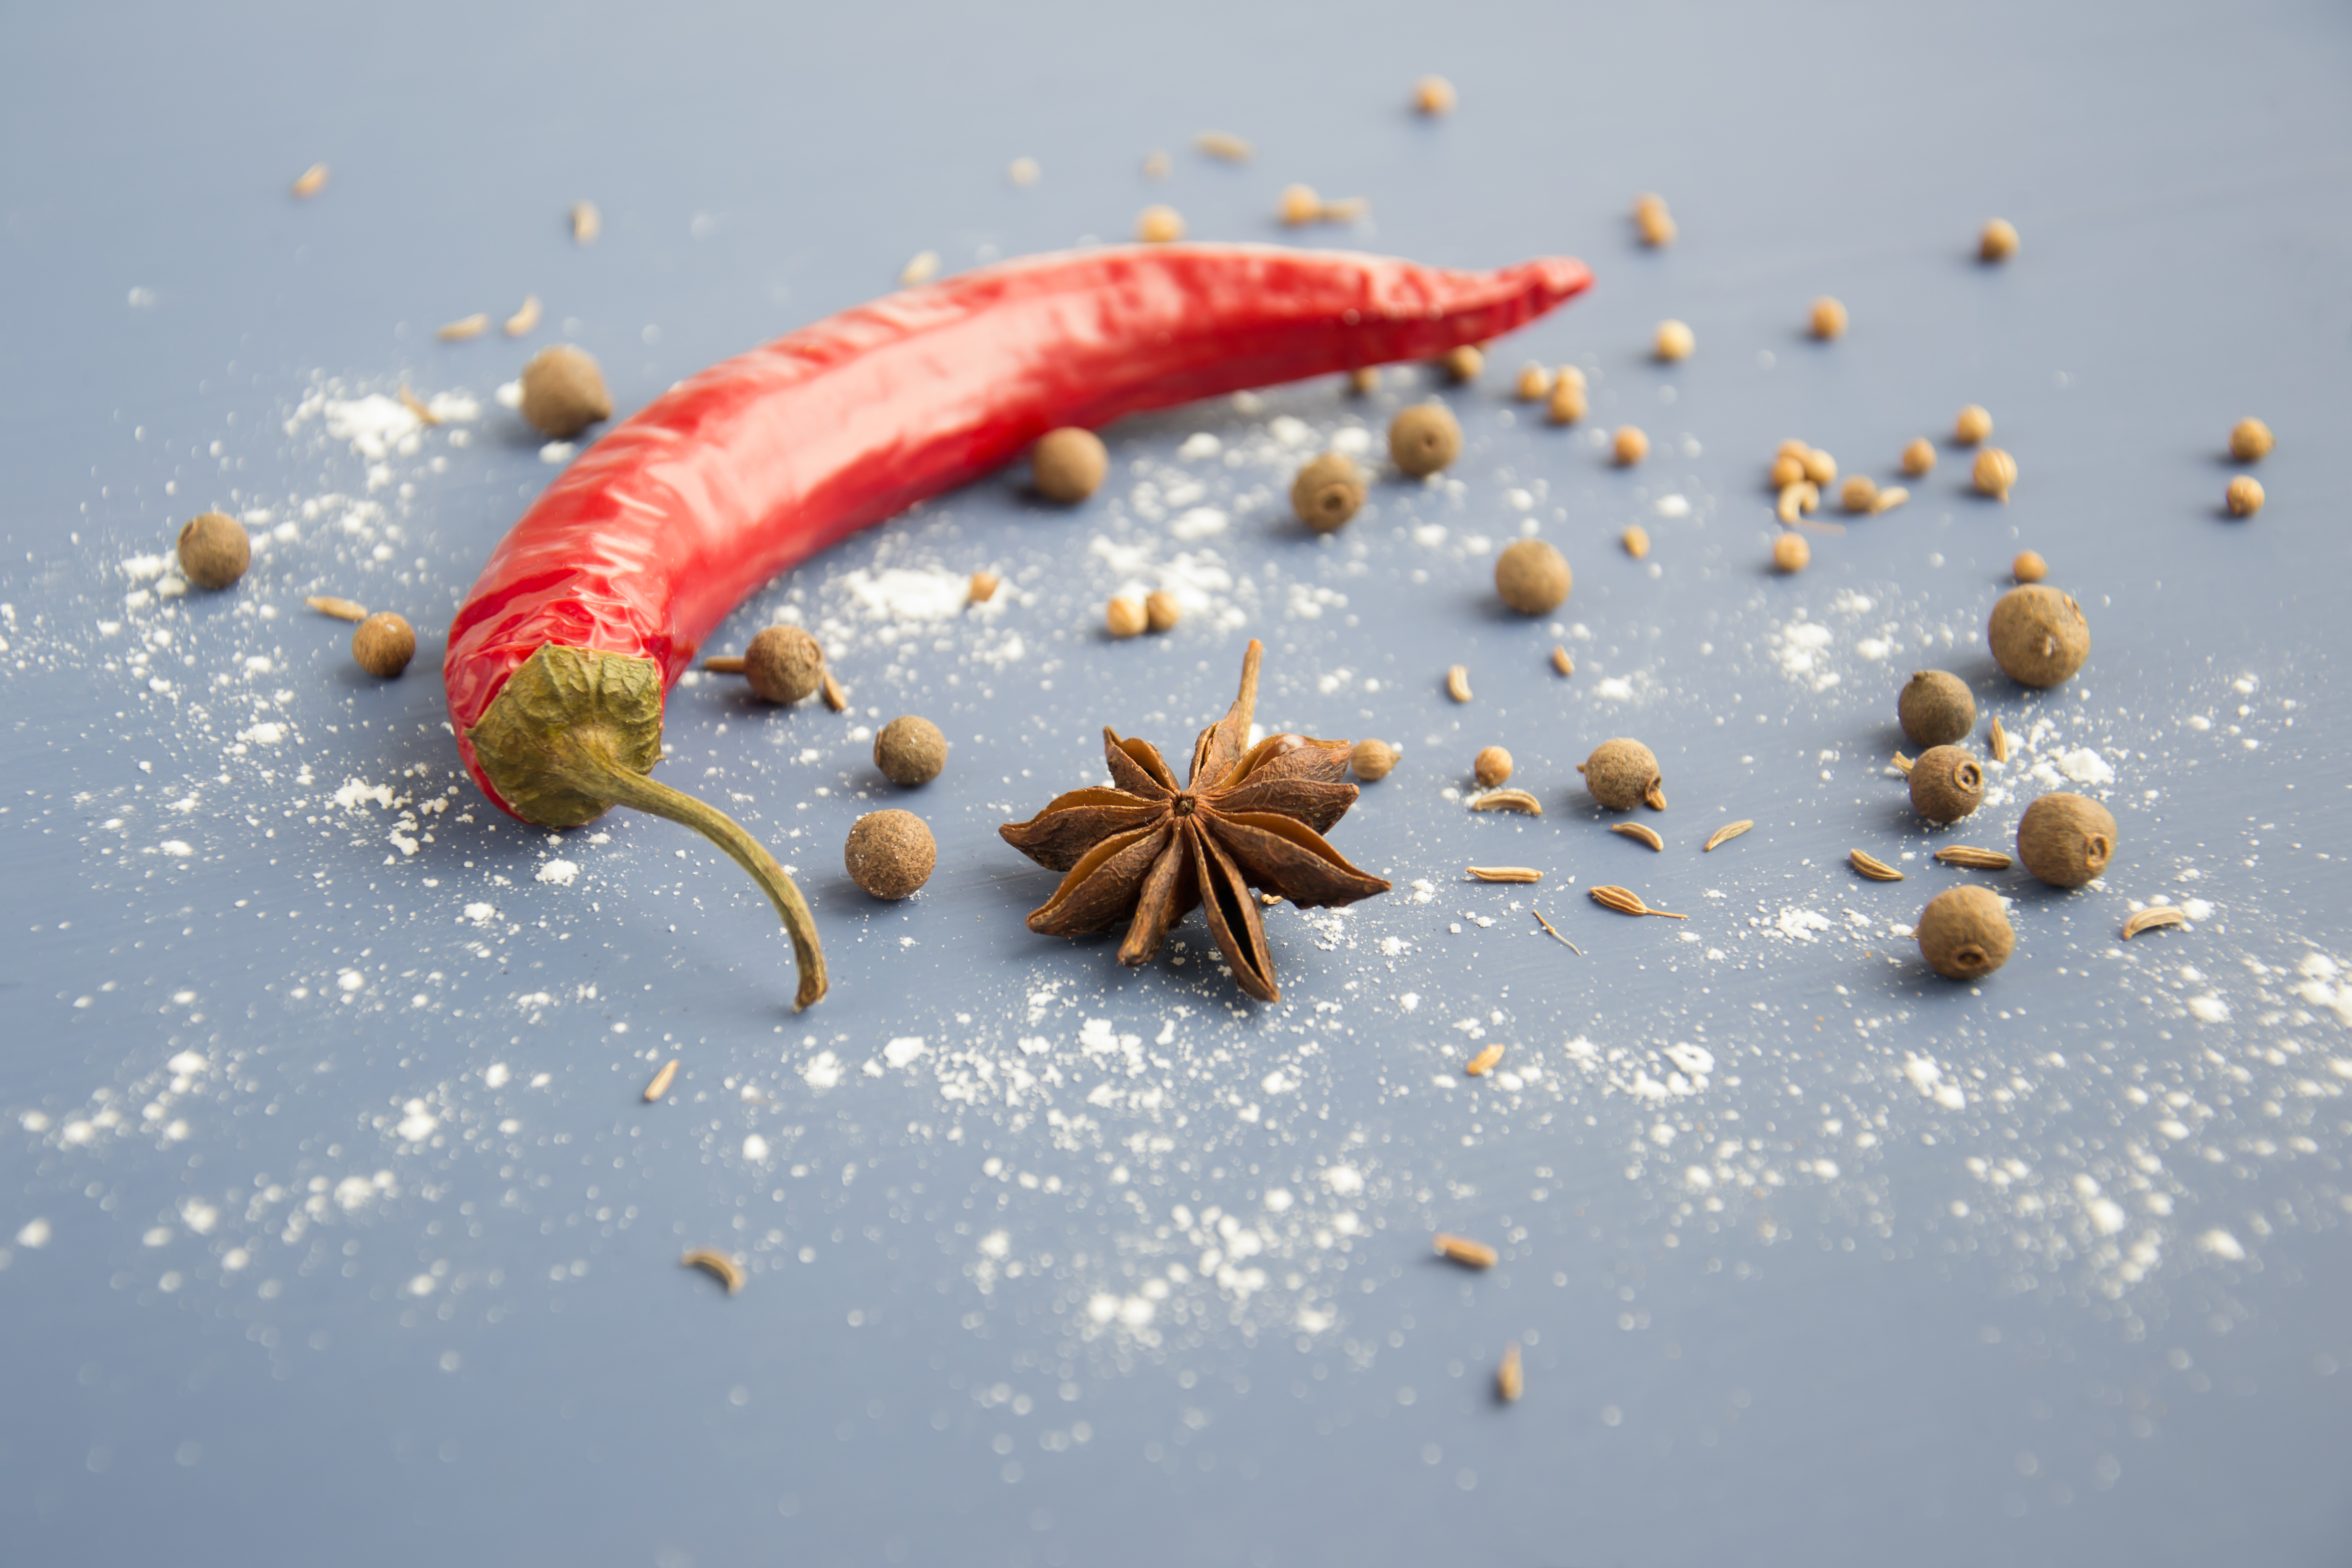
spice, pepper, chili, red, hot, spicy, anise, cuisine, ingredients, cooking, eating, close up, macro photography, organism